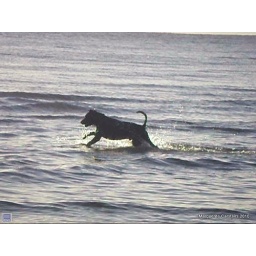
He was chasing fish in the water